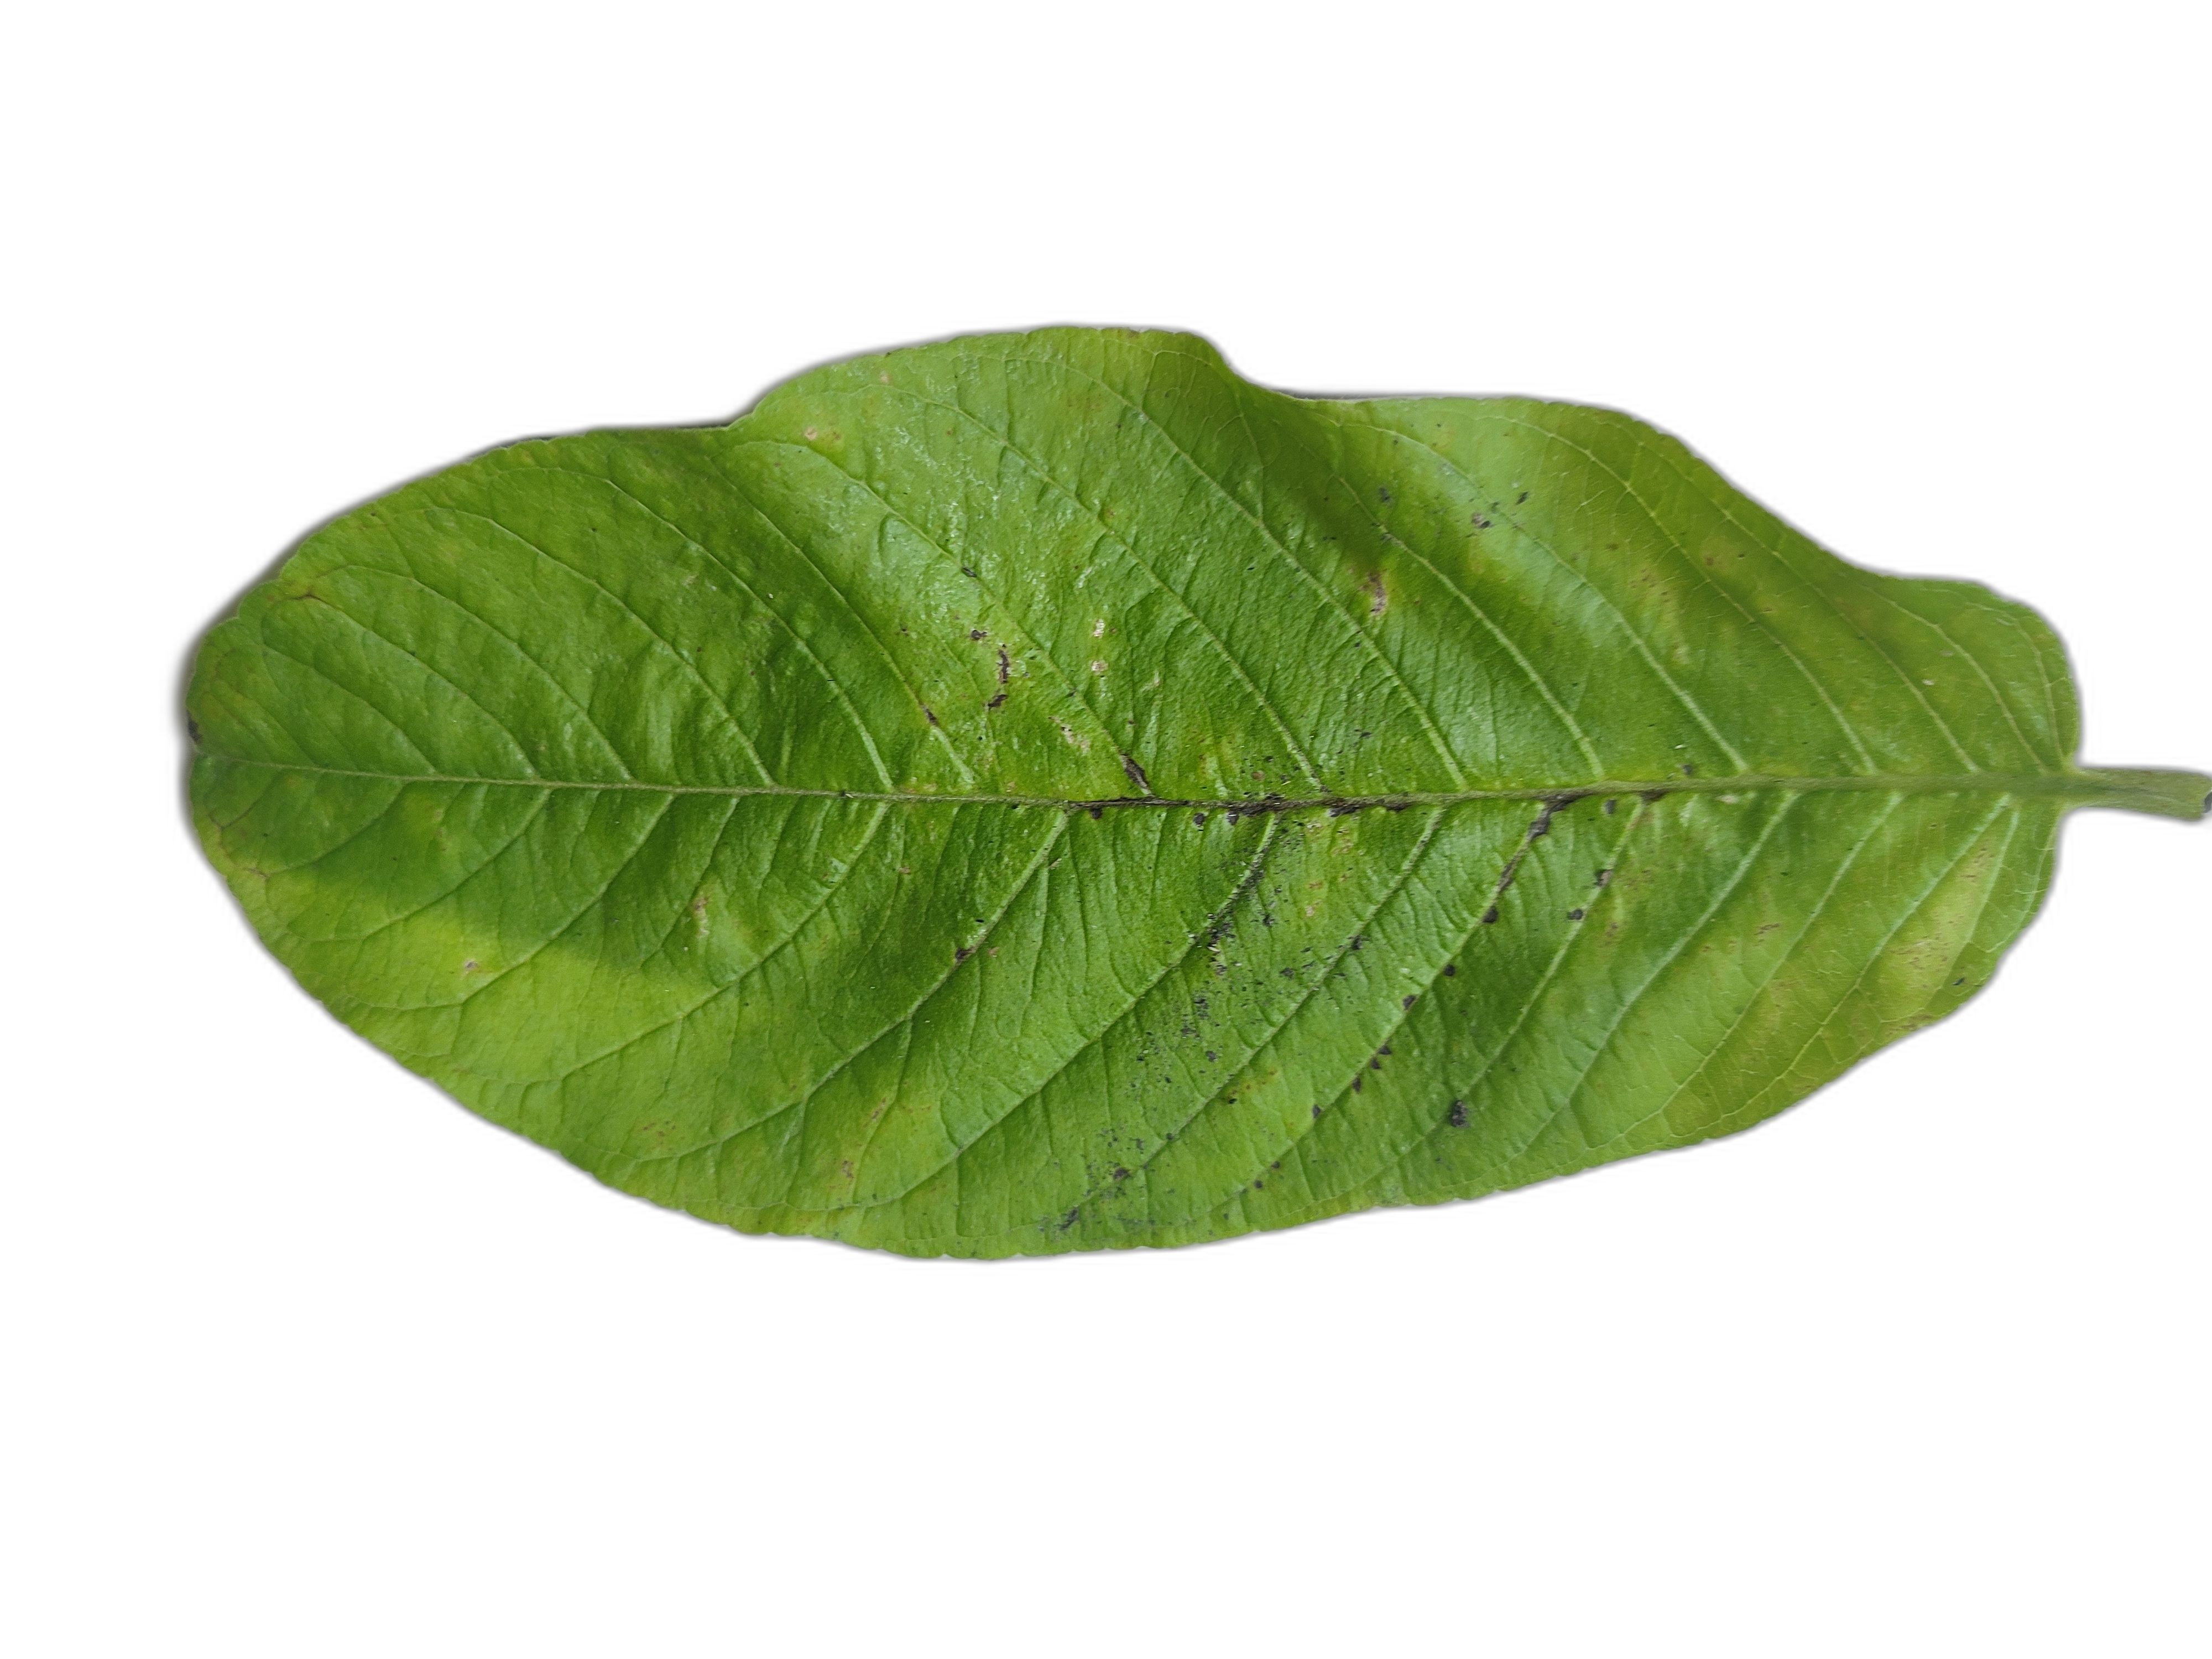
Plant part: leaf
Disease: Healthy